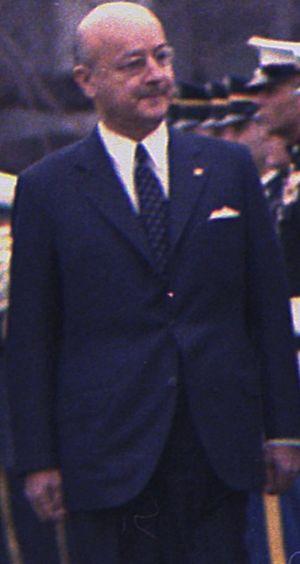
Nihat Erim, né le 17 février 1912 à Kandıra et mort assassiné le 19 juillet 1980 à Kartal, est un homme d'État turc. Il est Premier ministre de la Turquie entre le 26 mars 1971 et le 17 avril 1972.